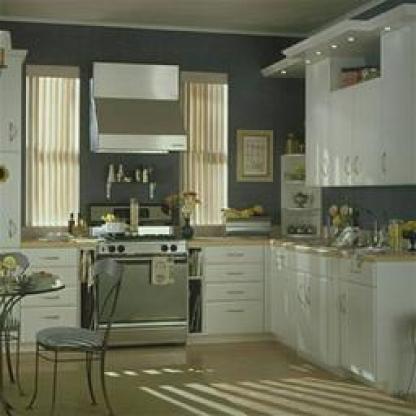
Scene: Indoor